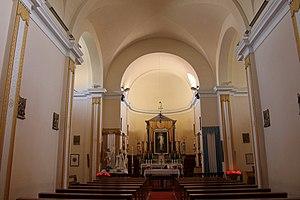
Capoterra est une commune italienne d'environ 23 600 habitants, située dans la ville métropolitaine de Cagliari dans la région Sardaigne en Italie.